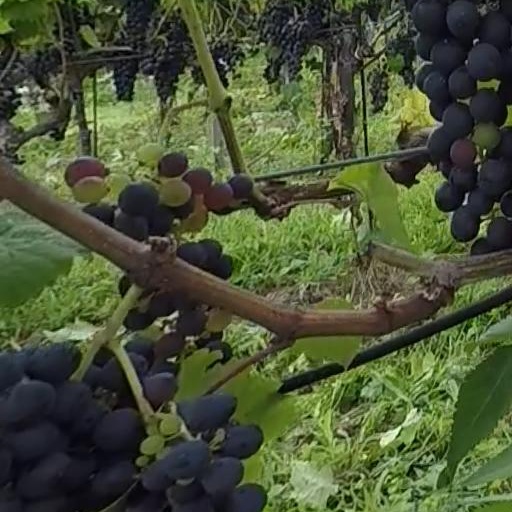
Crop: grape